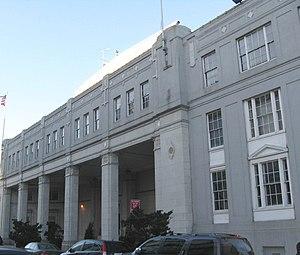
Paramount Pictures Corporation est l'une des plus grandes sociétés de production cinématographique. Elle est issue de la fusion en 1916 de la Famous Players, créée en 1912 par Adolph Zukor, avec la Jesse L. Lasky Feature Play Company et qui absorbent la Paramount Pictures Corporation une petite société fondée en 1914. C'est le plus ancien studio de cinéma américain encore en activité avec Universal Pictures. Filiale du conglomérat ViacomCBS, son siège social se situe sur Melrose Avenue à Hollywood, en Californie au sein des Paramount Studios.
Kaufman Astoria Studios sont des studios basés à New York, dans le quartier d'Astoria dans le borough du Queens, fondés en 1921. Ils dépendaient de Paramount Pictures.